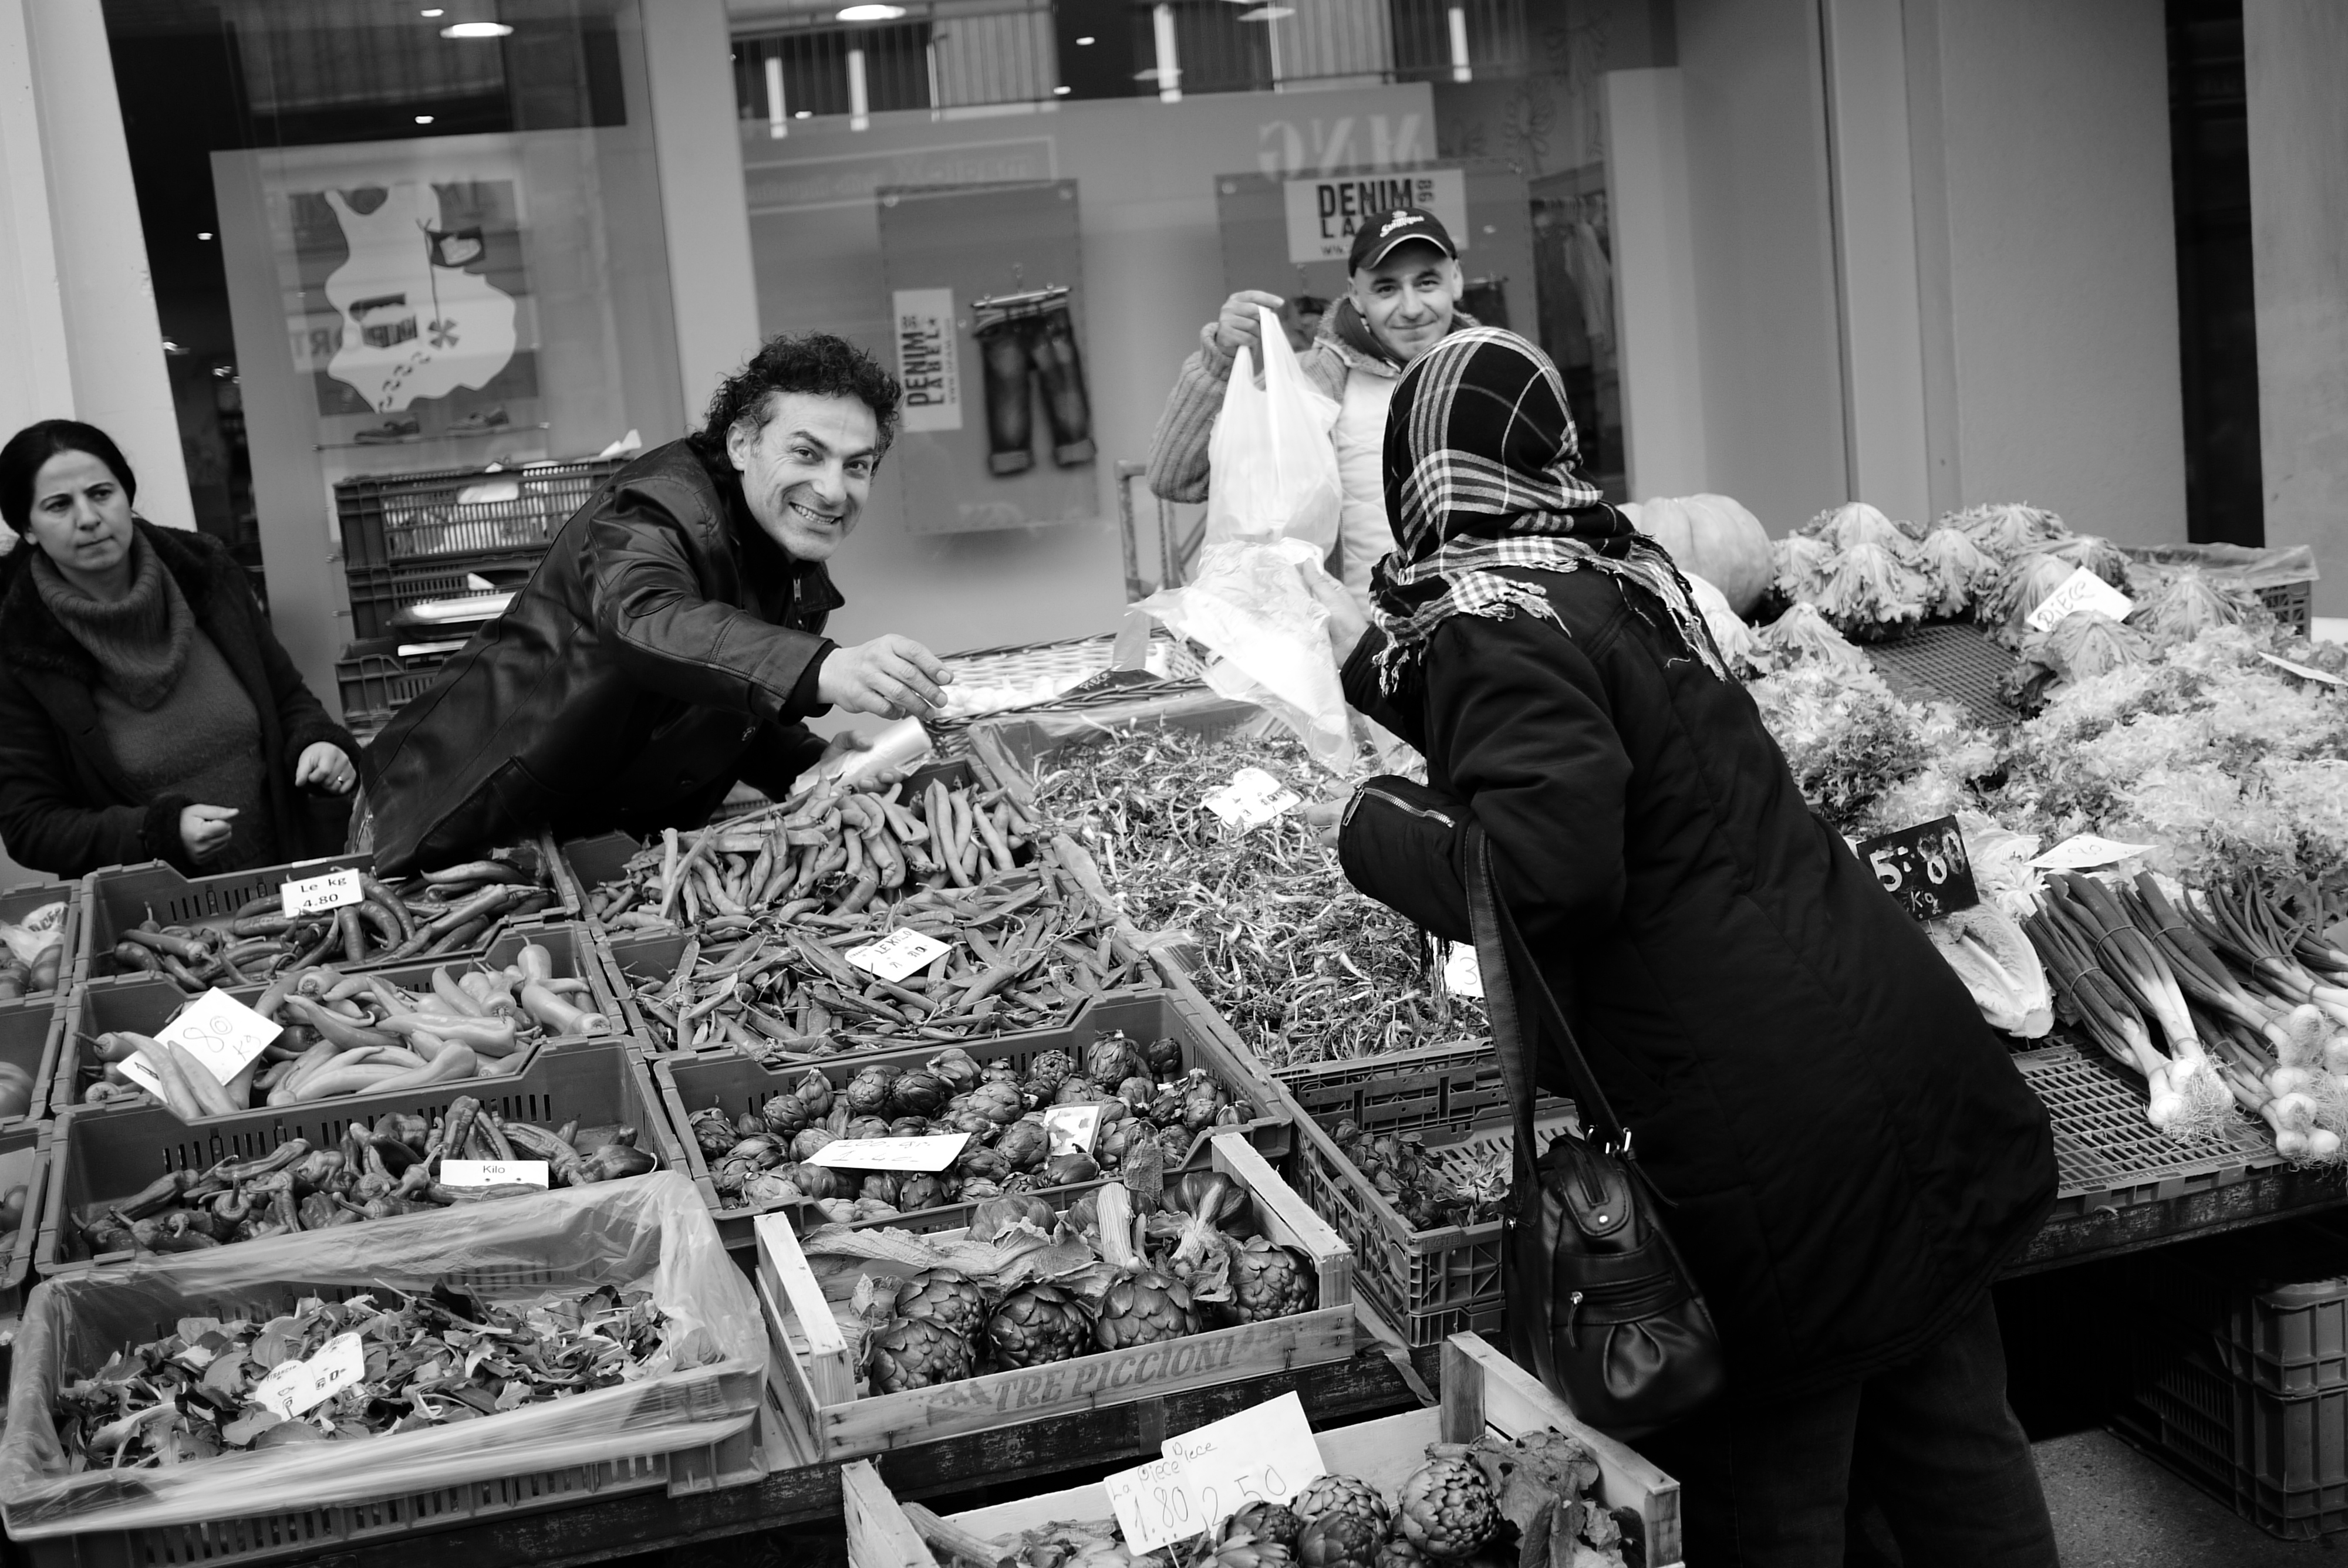
black and white, people, white, street, photography, crowd, ebook, training, black, monochrome, streetphotography, flickr, thomas, video, olympus, photograph, omd, fuji, leica, monochrom, leuthard, hcb, thomasleuthard, streettogs, monochrome photography